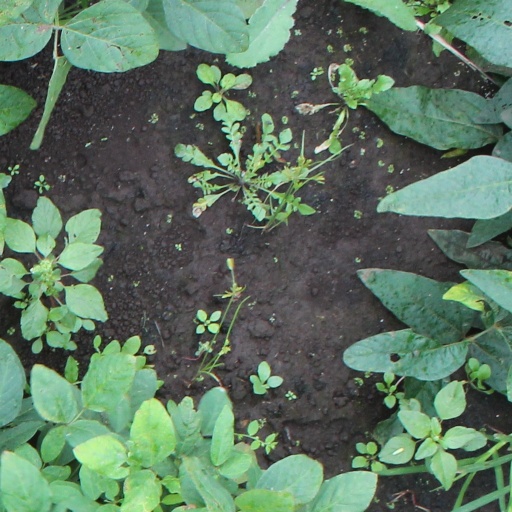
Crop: soybean